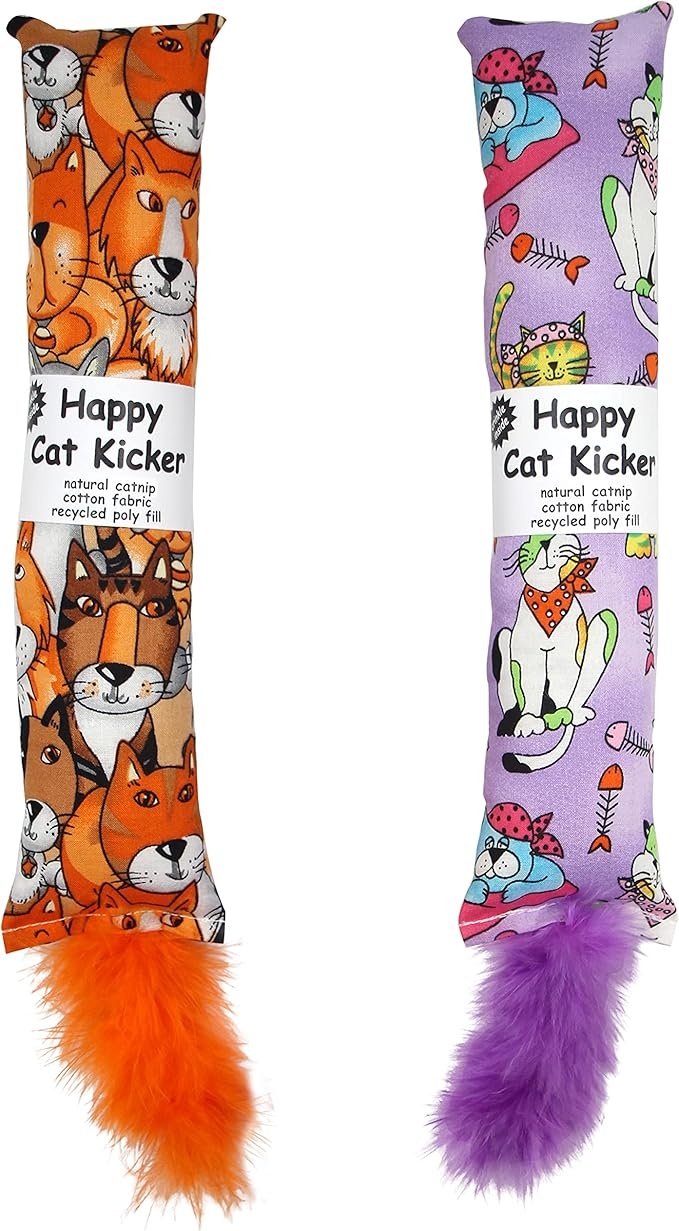
2 Pack Natural Interactive Catnip Cat Kicker with Feathers, Bite Resistant Chew Toy, Crinkle Kicker, Accessories for Indoor Cat
About This 【Qualified Material】Your pet's health is our first priority. Made with natural catnip, the cat kicker helps relieve pet's anxiety and stress in a safe way. They can play it without any worry! 【Interesting Design】Crinkle material and feather design. The toys are made with kick and sound features, making it more attractive to your furry friends. It can easily rise their interest. With the catnip toy, can you keep your pets exercising. 【Suitable for All Age】Ideal for all phrase of cat's life, this catnip filled cat toy is suitable for small kittens to full-grown adult cats. It's a essential cat supply and perfect gift for pets for Halloween, Christmas, birthday and other holidays. 【Package Content】The package includes 2 toys. The superb material with cute design is perfect for catnip toy, you can use it to attracts cats and accompany with them. *Reminder: No toy is indestructible. Do not leave toys with unsupervised pets. Remove and replace toy if damaged. 【Product Safety Instructions and Warnings】Pets should be supervised while playing with toys and all damaged toys should be discarded
Brand: Jumpaws
Category: Animals & Pet Supplies > Pet Supplies > Cat Supplies > Cat Toys > Catnip Toys